Montpelier Hill

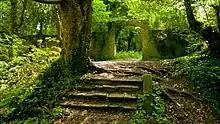
The ruined gardens of Killakee Estate

The White family built Killakee House on the estate in the early nineteenth century. This was a two-storey, thirty-six roomed stucco-faced house. It had a Tuscan-columned entrance and large three-windowed bows on the back and sides. Luke White's second son, Colonel Samuel White, inherited the estate on his father's death in 1824 and invested considerable effort in developing its gardens. In 1838, he engaged the services of Sir Ninian Niven, former director of the Botanic Gardens in Dublin. Niven laid out two Victorian formal gardens of gravel walks, terraces and exotic trees decorated with statues of Greek and Roman gods. Adjacent to the house was a terraced rose garden with a statue of Neptune. A second walled garden in a vale in the woods below the house contained more fountains and a range of glasshouses designed by Richard Turner. William Robinson, writing in "The Gardener's Chronicle and Agricultural Gazette" on 10 December 1864, said of the gardens "I know of no better example of the